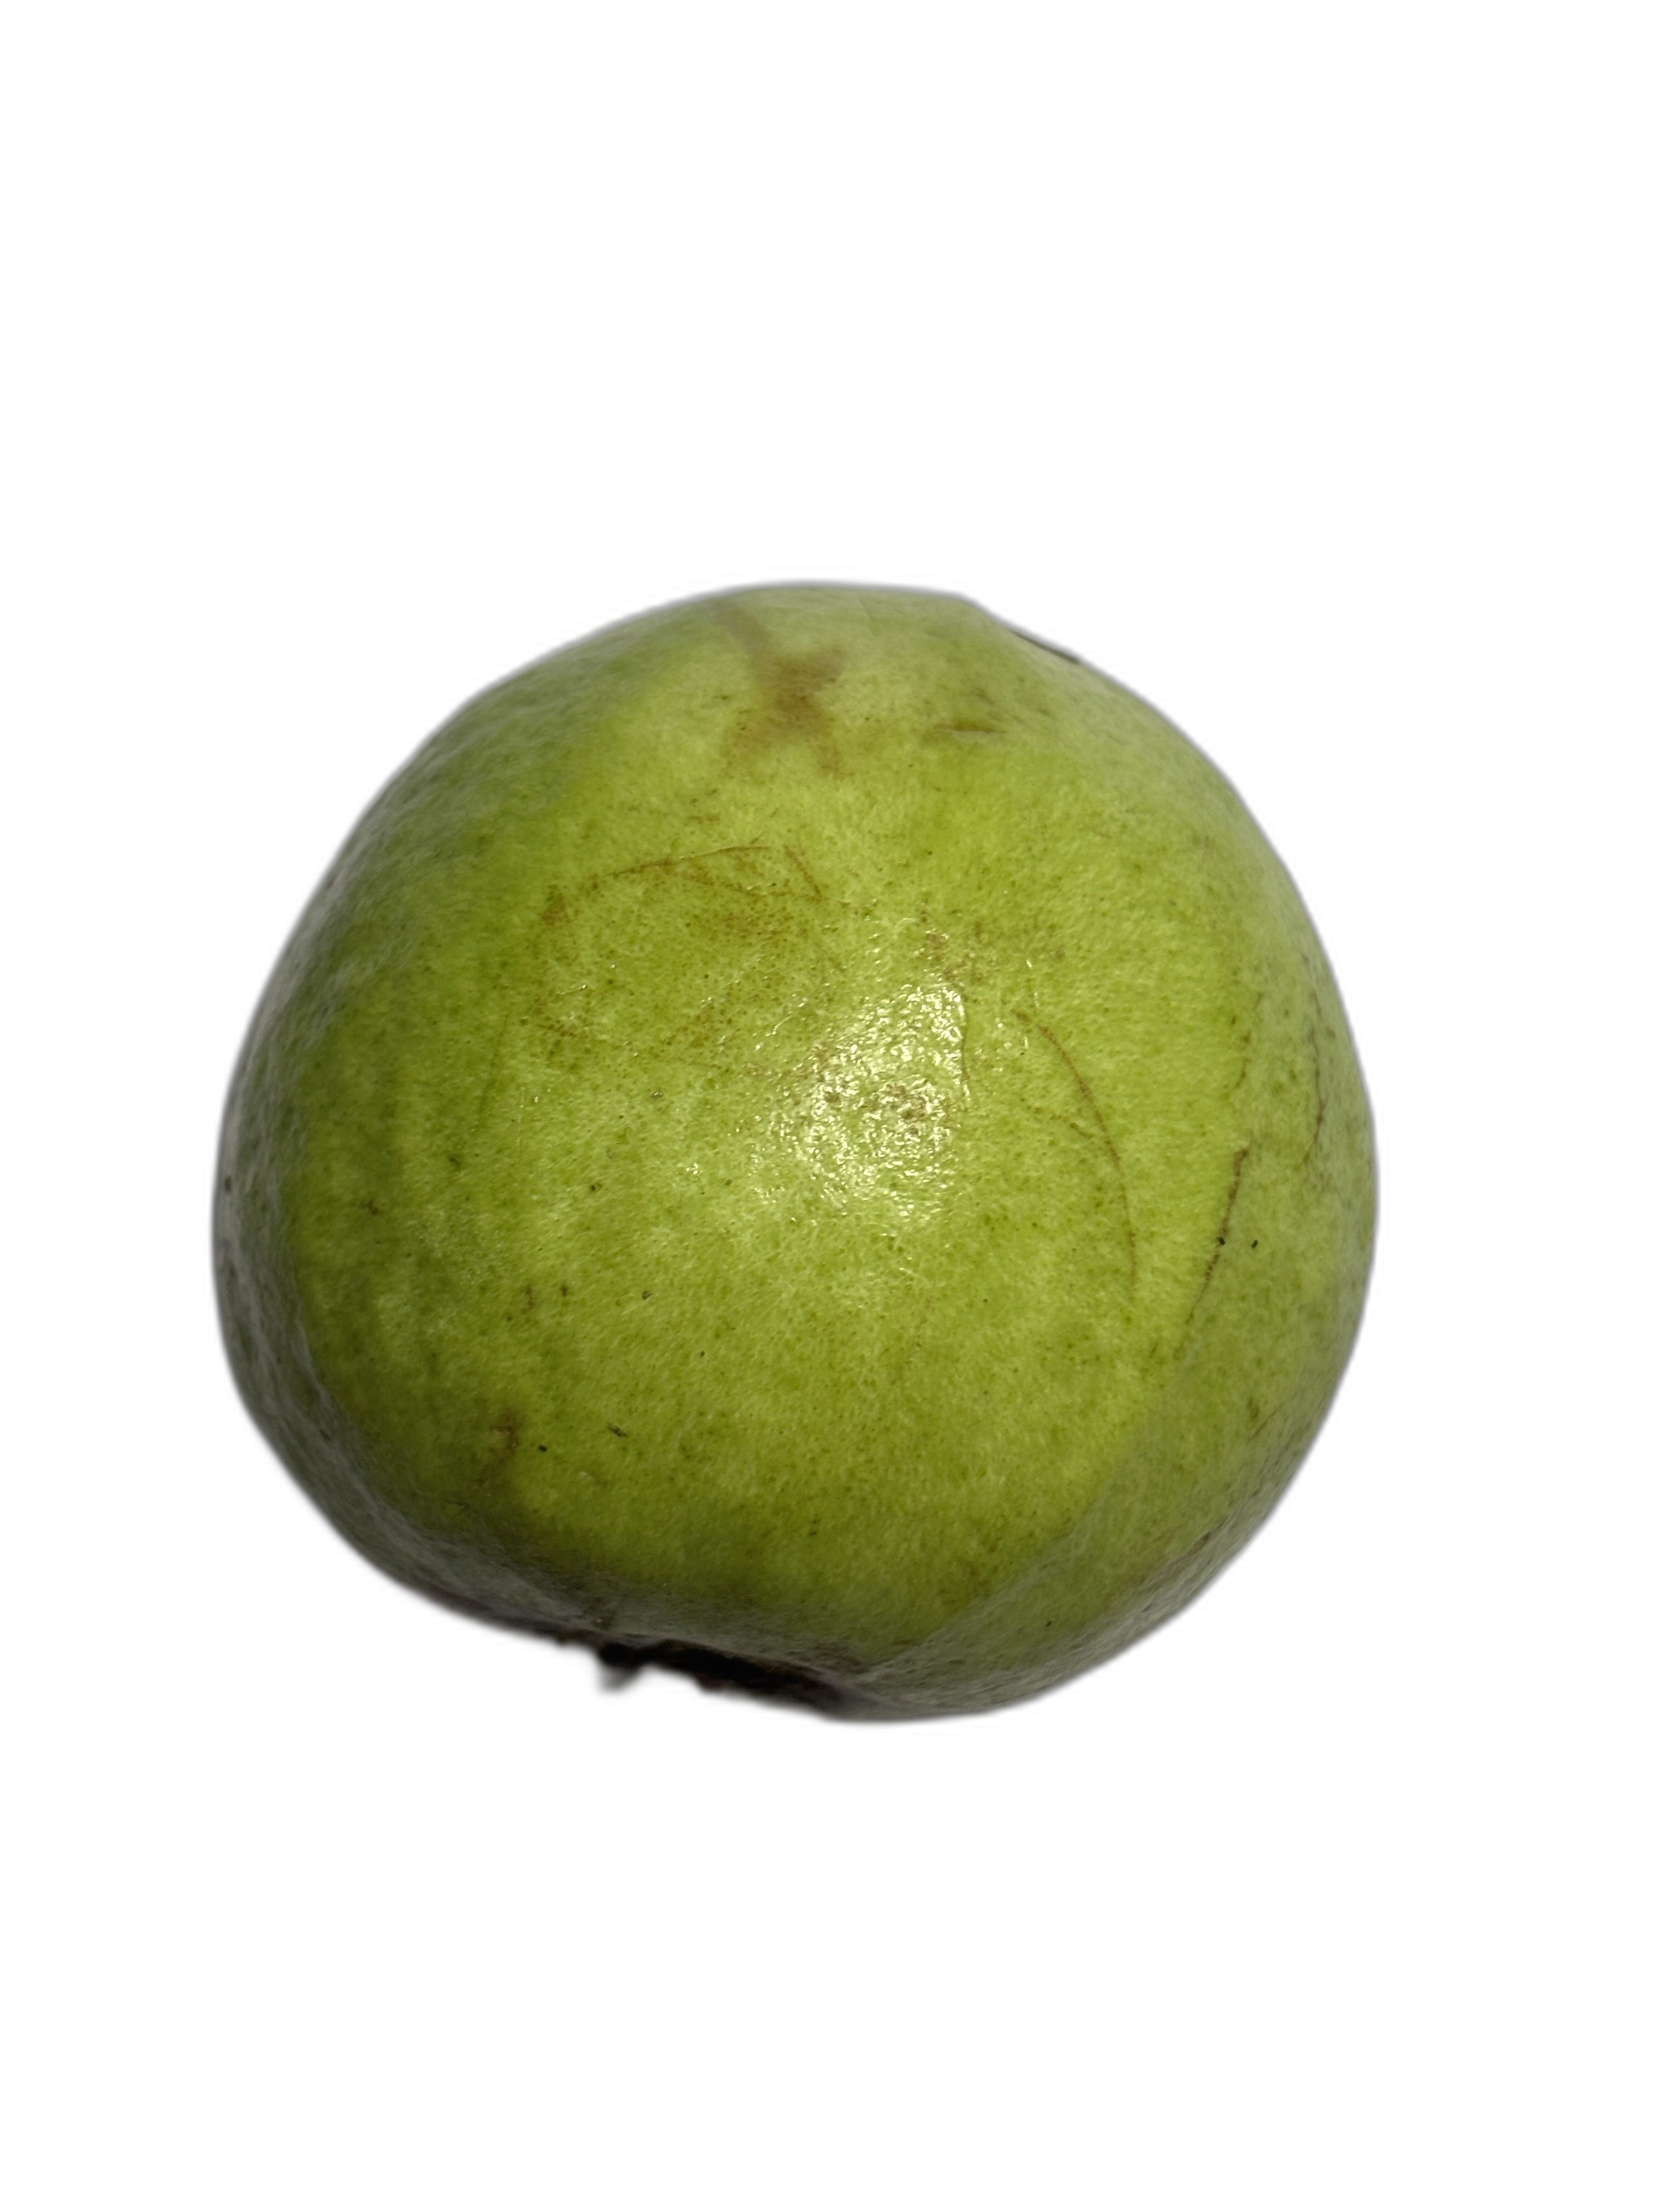
Plant part: fruit
Disease: Healthy